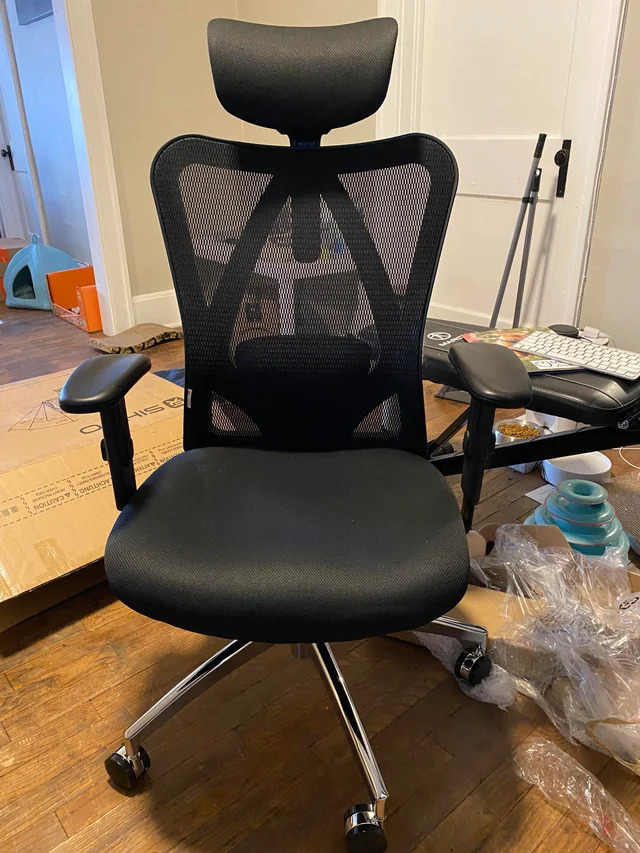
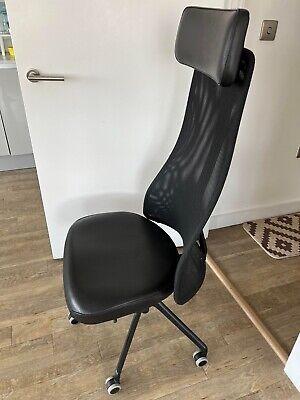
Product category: items_chair
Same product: no